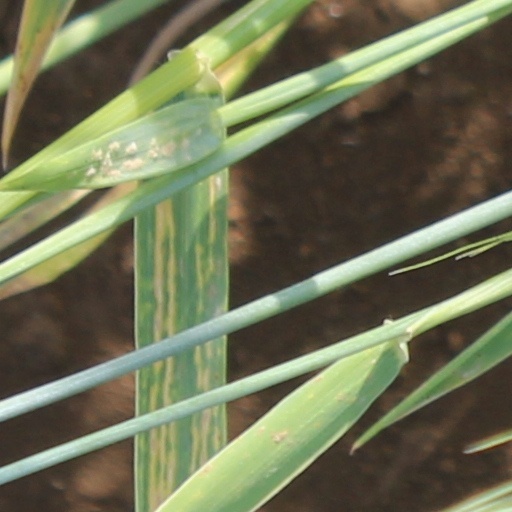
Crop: wheat